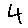
Label: 4